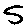
Label: 5